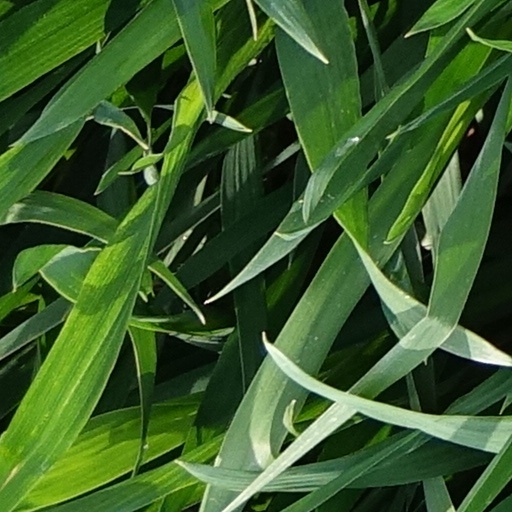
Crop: wheat